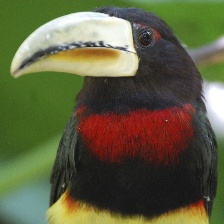
Species: IVORY BILLED ARACARI
Scientific name: PTEROGLOSSUS AZARA
ImageNet parent category: toucan